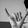
ASL letter: Y